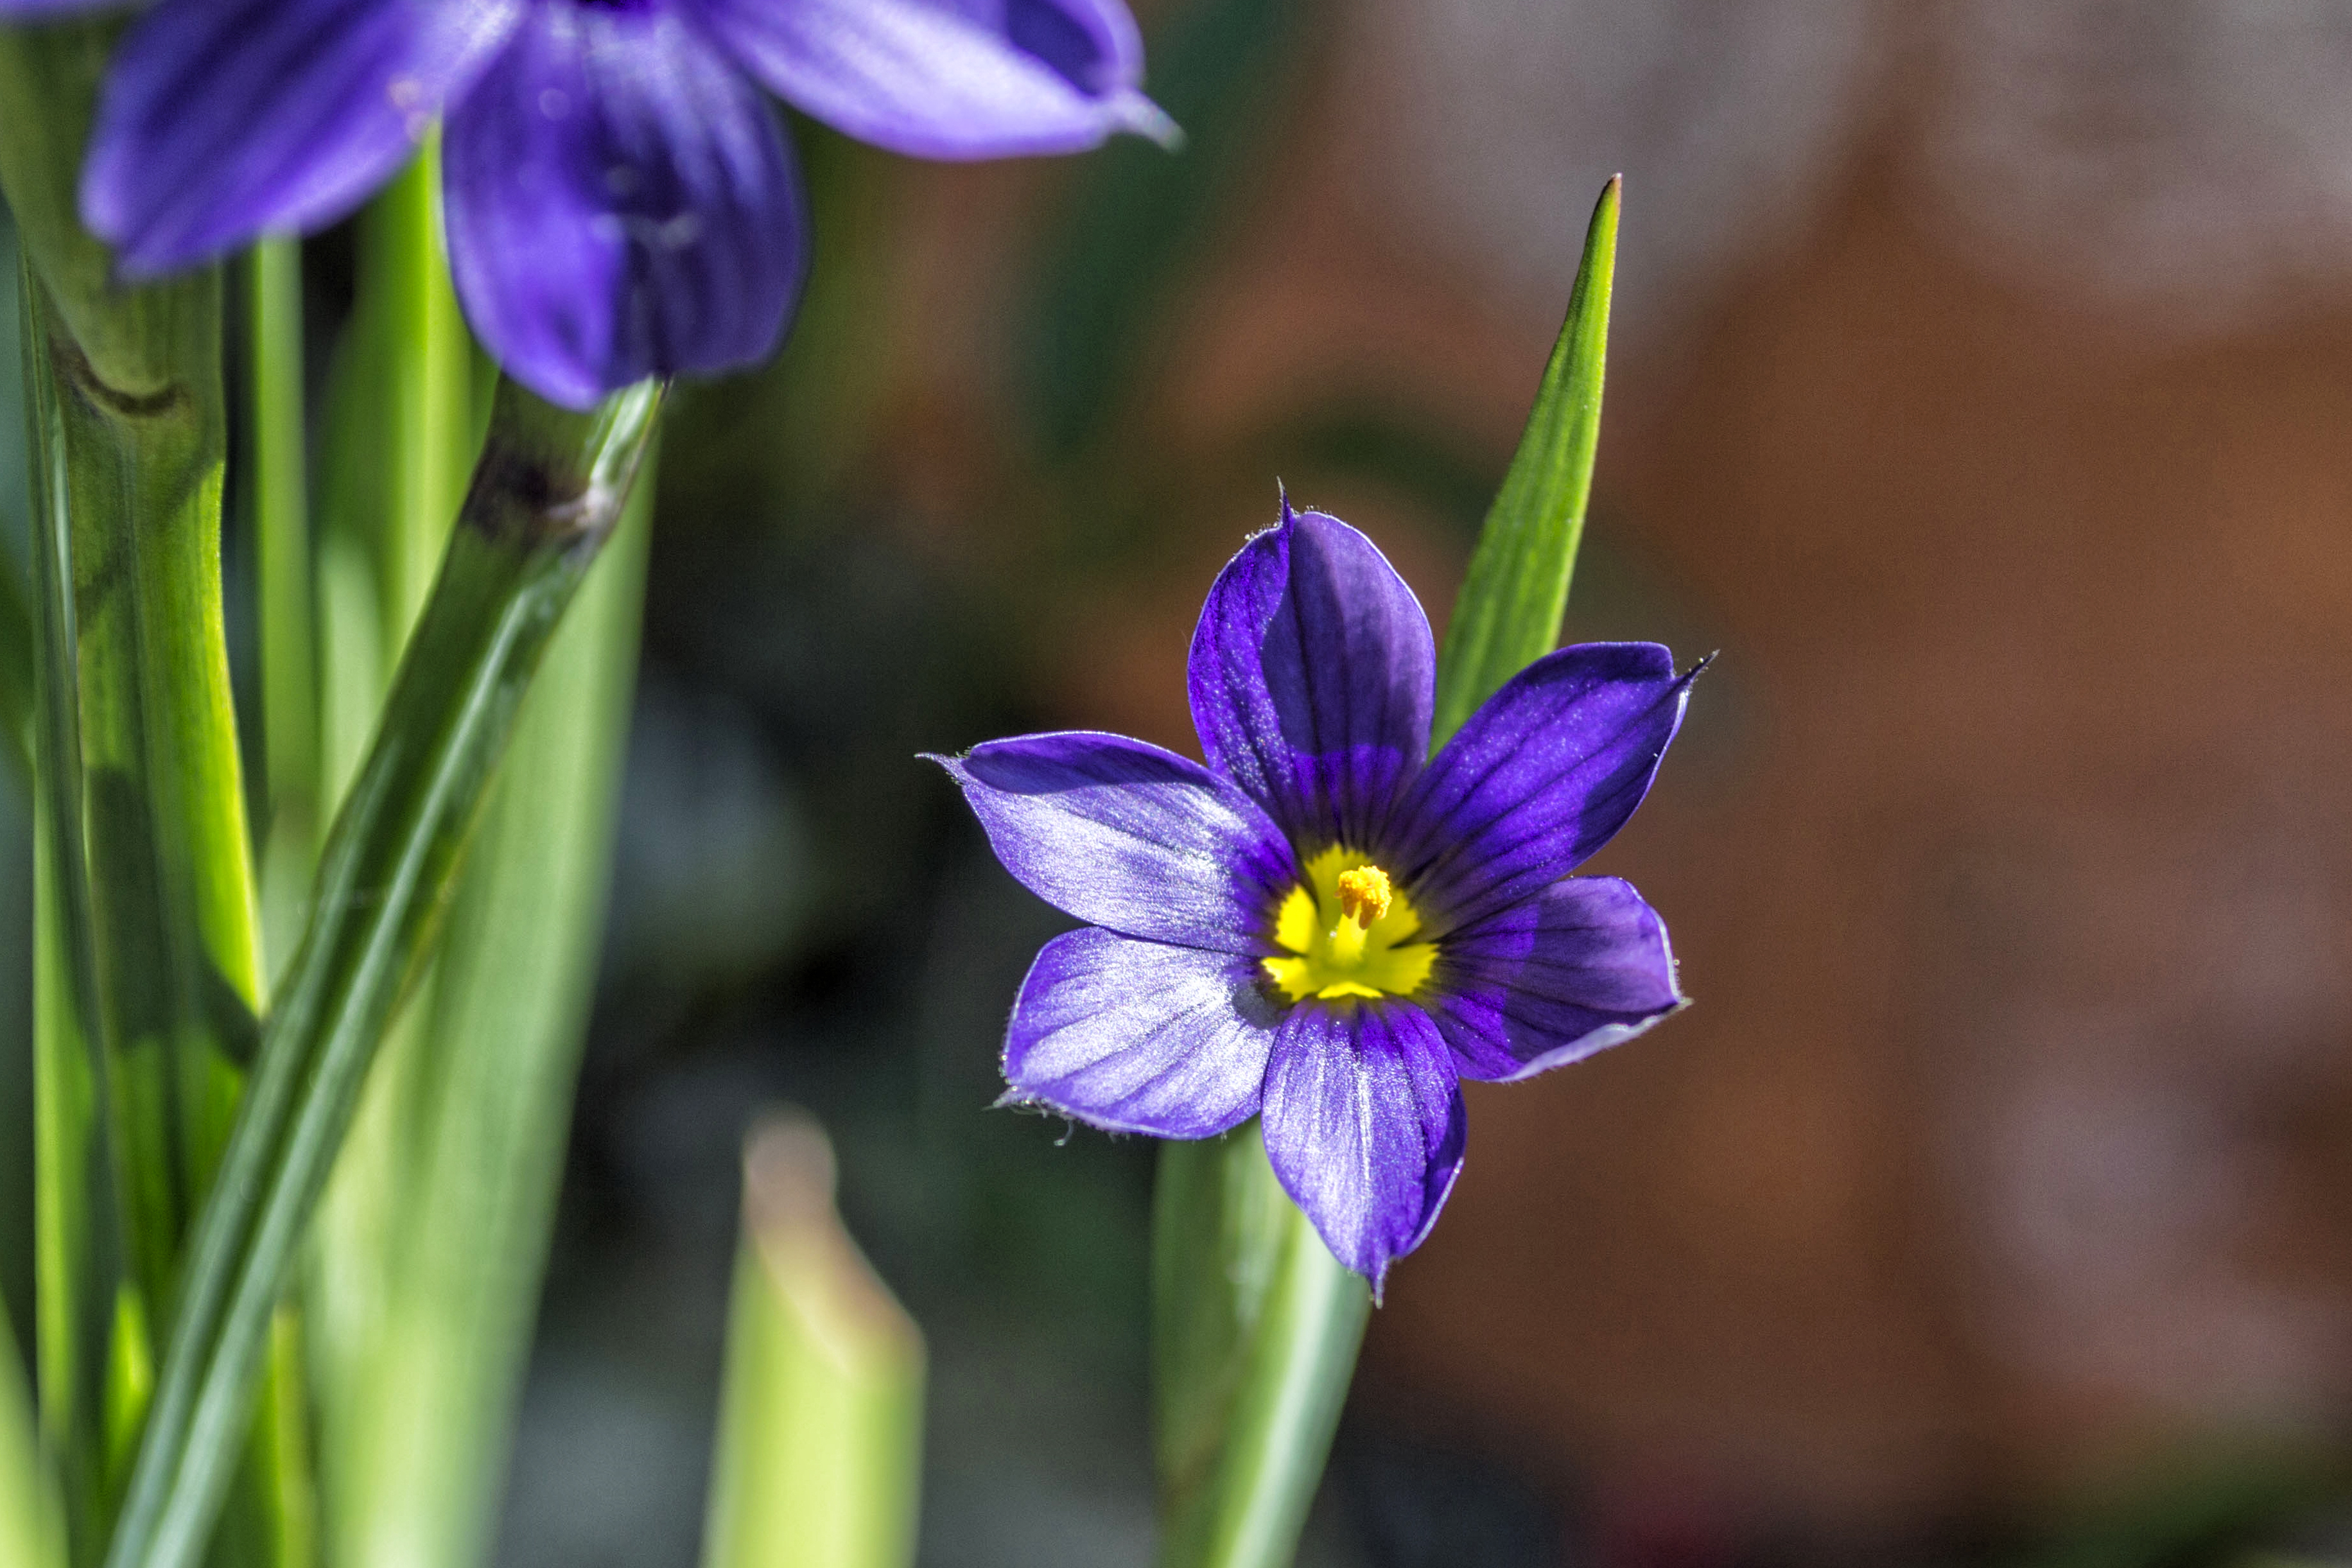
outdoor, plant, photography, texture, flower, petal, photo, botany, blue, nikon, flora, plants, wildflower, close up, colour, holland, nederland, netherlands, dutch, eye, outdoorphotography, picture, photograph, fotos, foto, fotografie, depthoffield, blauw, paulvandevelde, pdvandevelde, padagudaloma, natuurfotografie, naturephotographer, dordrecht, nederlandinfotos, bloem, pvdvfotografie, pdvandeveldedordrecht, nederlandsefotografie, dutchphotogaraphy, totallydutch, fotografienederland, hollandsefotografie, fotografieholland, macro photography, flowering plant, iris versicolor, plant stem, land plant, iris family